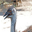
Label: bird